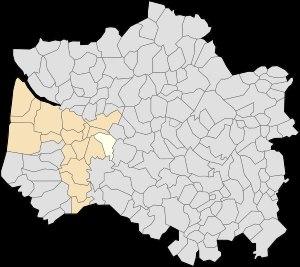
Beaumerie-Saint-Martin est une commune française située dans le département du Pas-de-Calais en région Hauts-de-France.